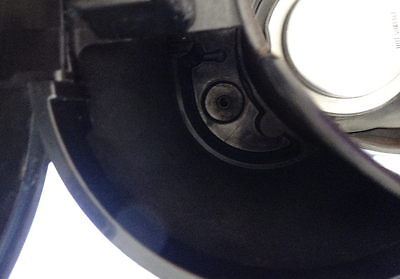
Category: coffee maker